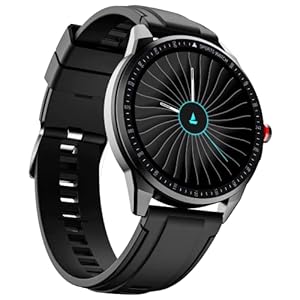
boAt Flash Edition Smart Watch with Activity Tracker
Category: Electronics
Price: 1799 (list price: 6990)
Rating: 4.0 (26,880 ratings)
About this product: 1.3"(33mm) LCD display with a round dial that sports complete capacitive and responsive touch interface for effortless control.|The health monitoring feature in the watch helps you keep a track of heart rate & blood oxygen levels.|The daily activity tracker records daily steps taken, calories burnt and distances covered. Battery Capacity - 200mAh, Working Time - Up to 7 Days, Charging Time - 2 Hours|10 active sports modes include: running, walking, cycling, climbing, yoga, basketball, football, badminton, skipping & swimming.|Loaded with features, the watch Flash offers 7 day (when in use) battery life so you never miss the fun. Up to 20 days on stand by.|Customize your watch with 6 watch faces to match your style, every day!|Receive all important notifications, from calls & texts, to social media & sedentary alerts, all in one place.